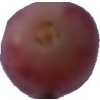
Label: pink_grape